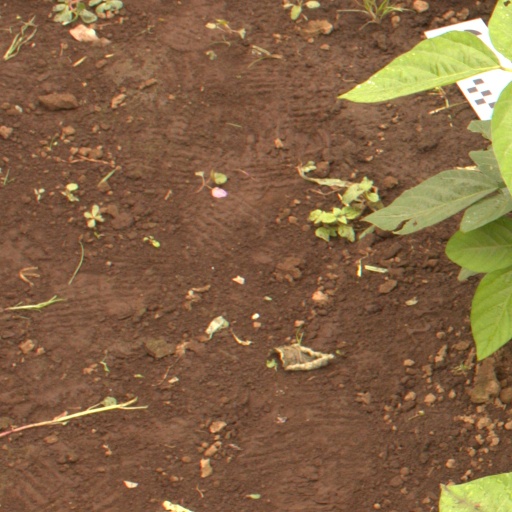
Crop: soybean